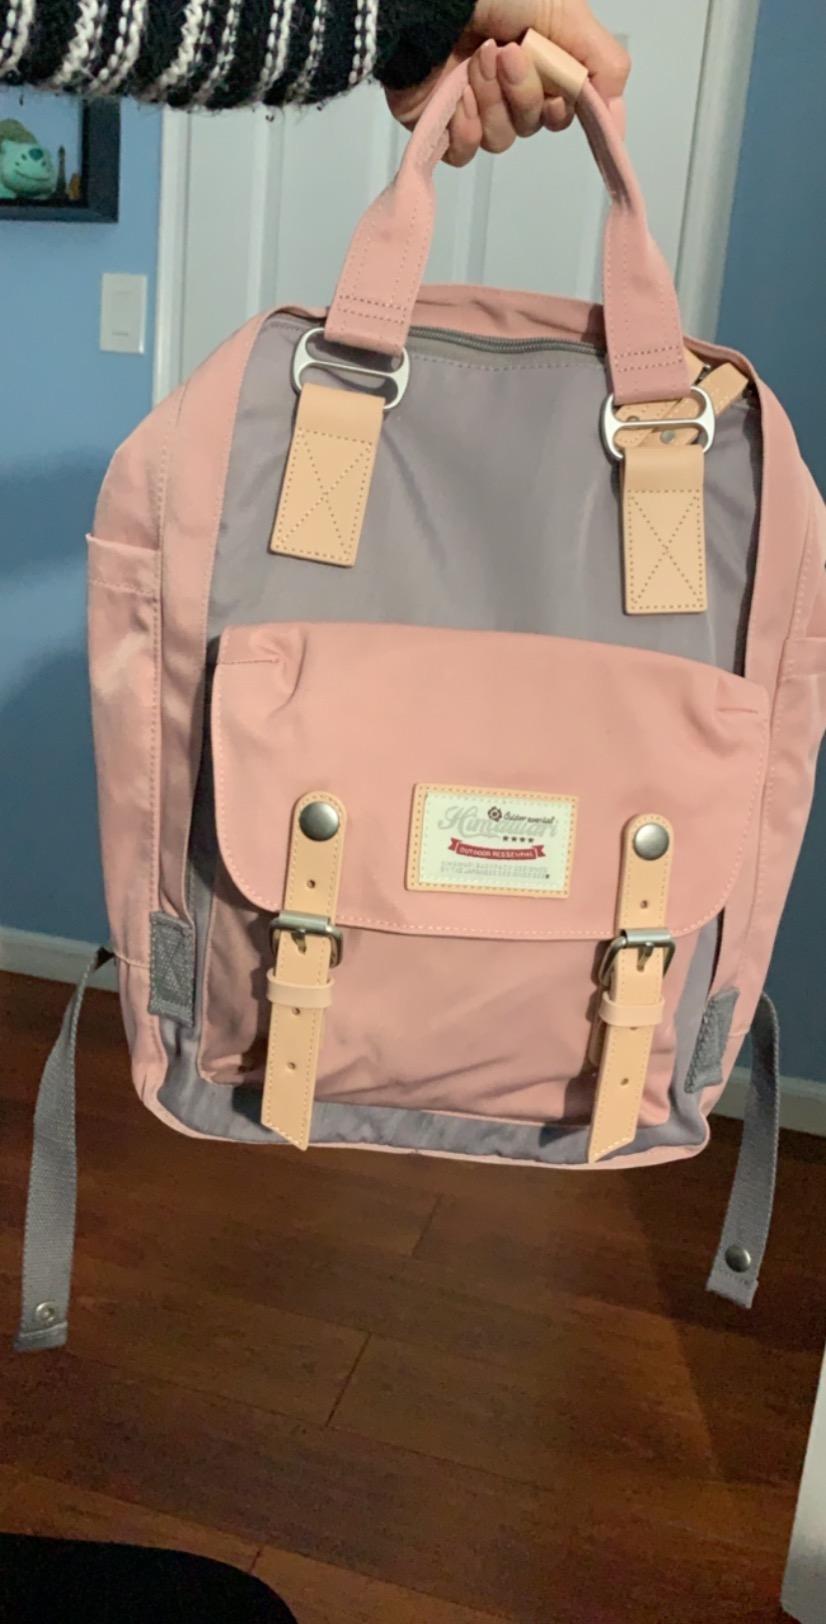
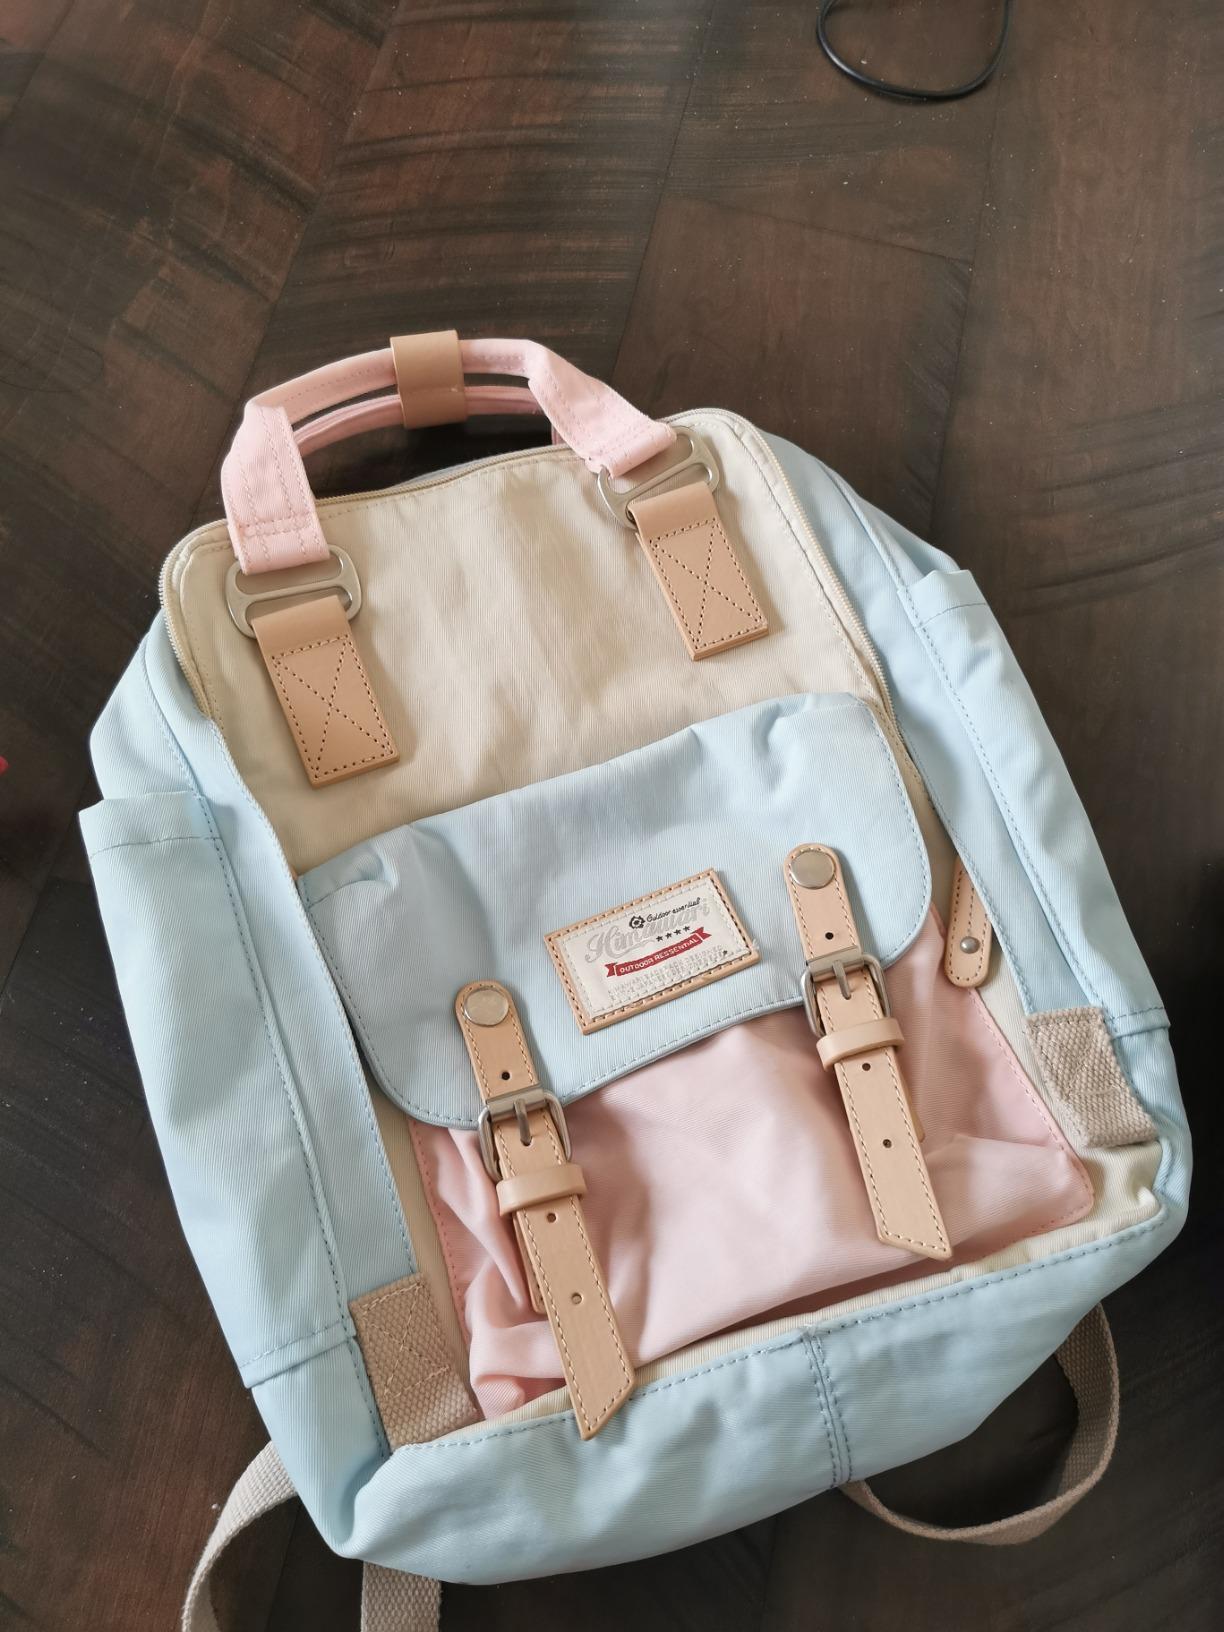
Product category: bag
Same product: no